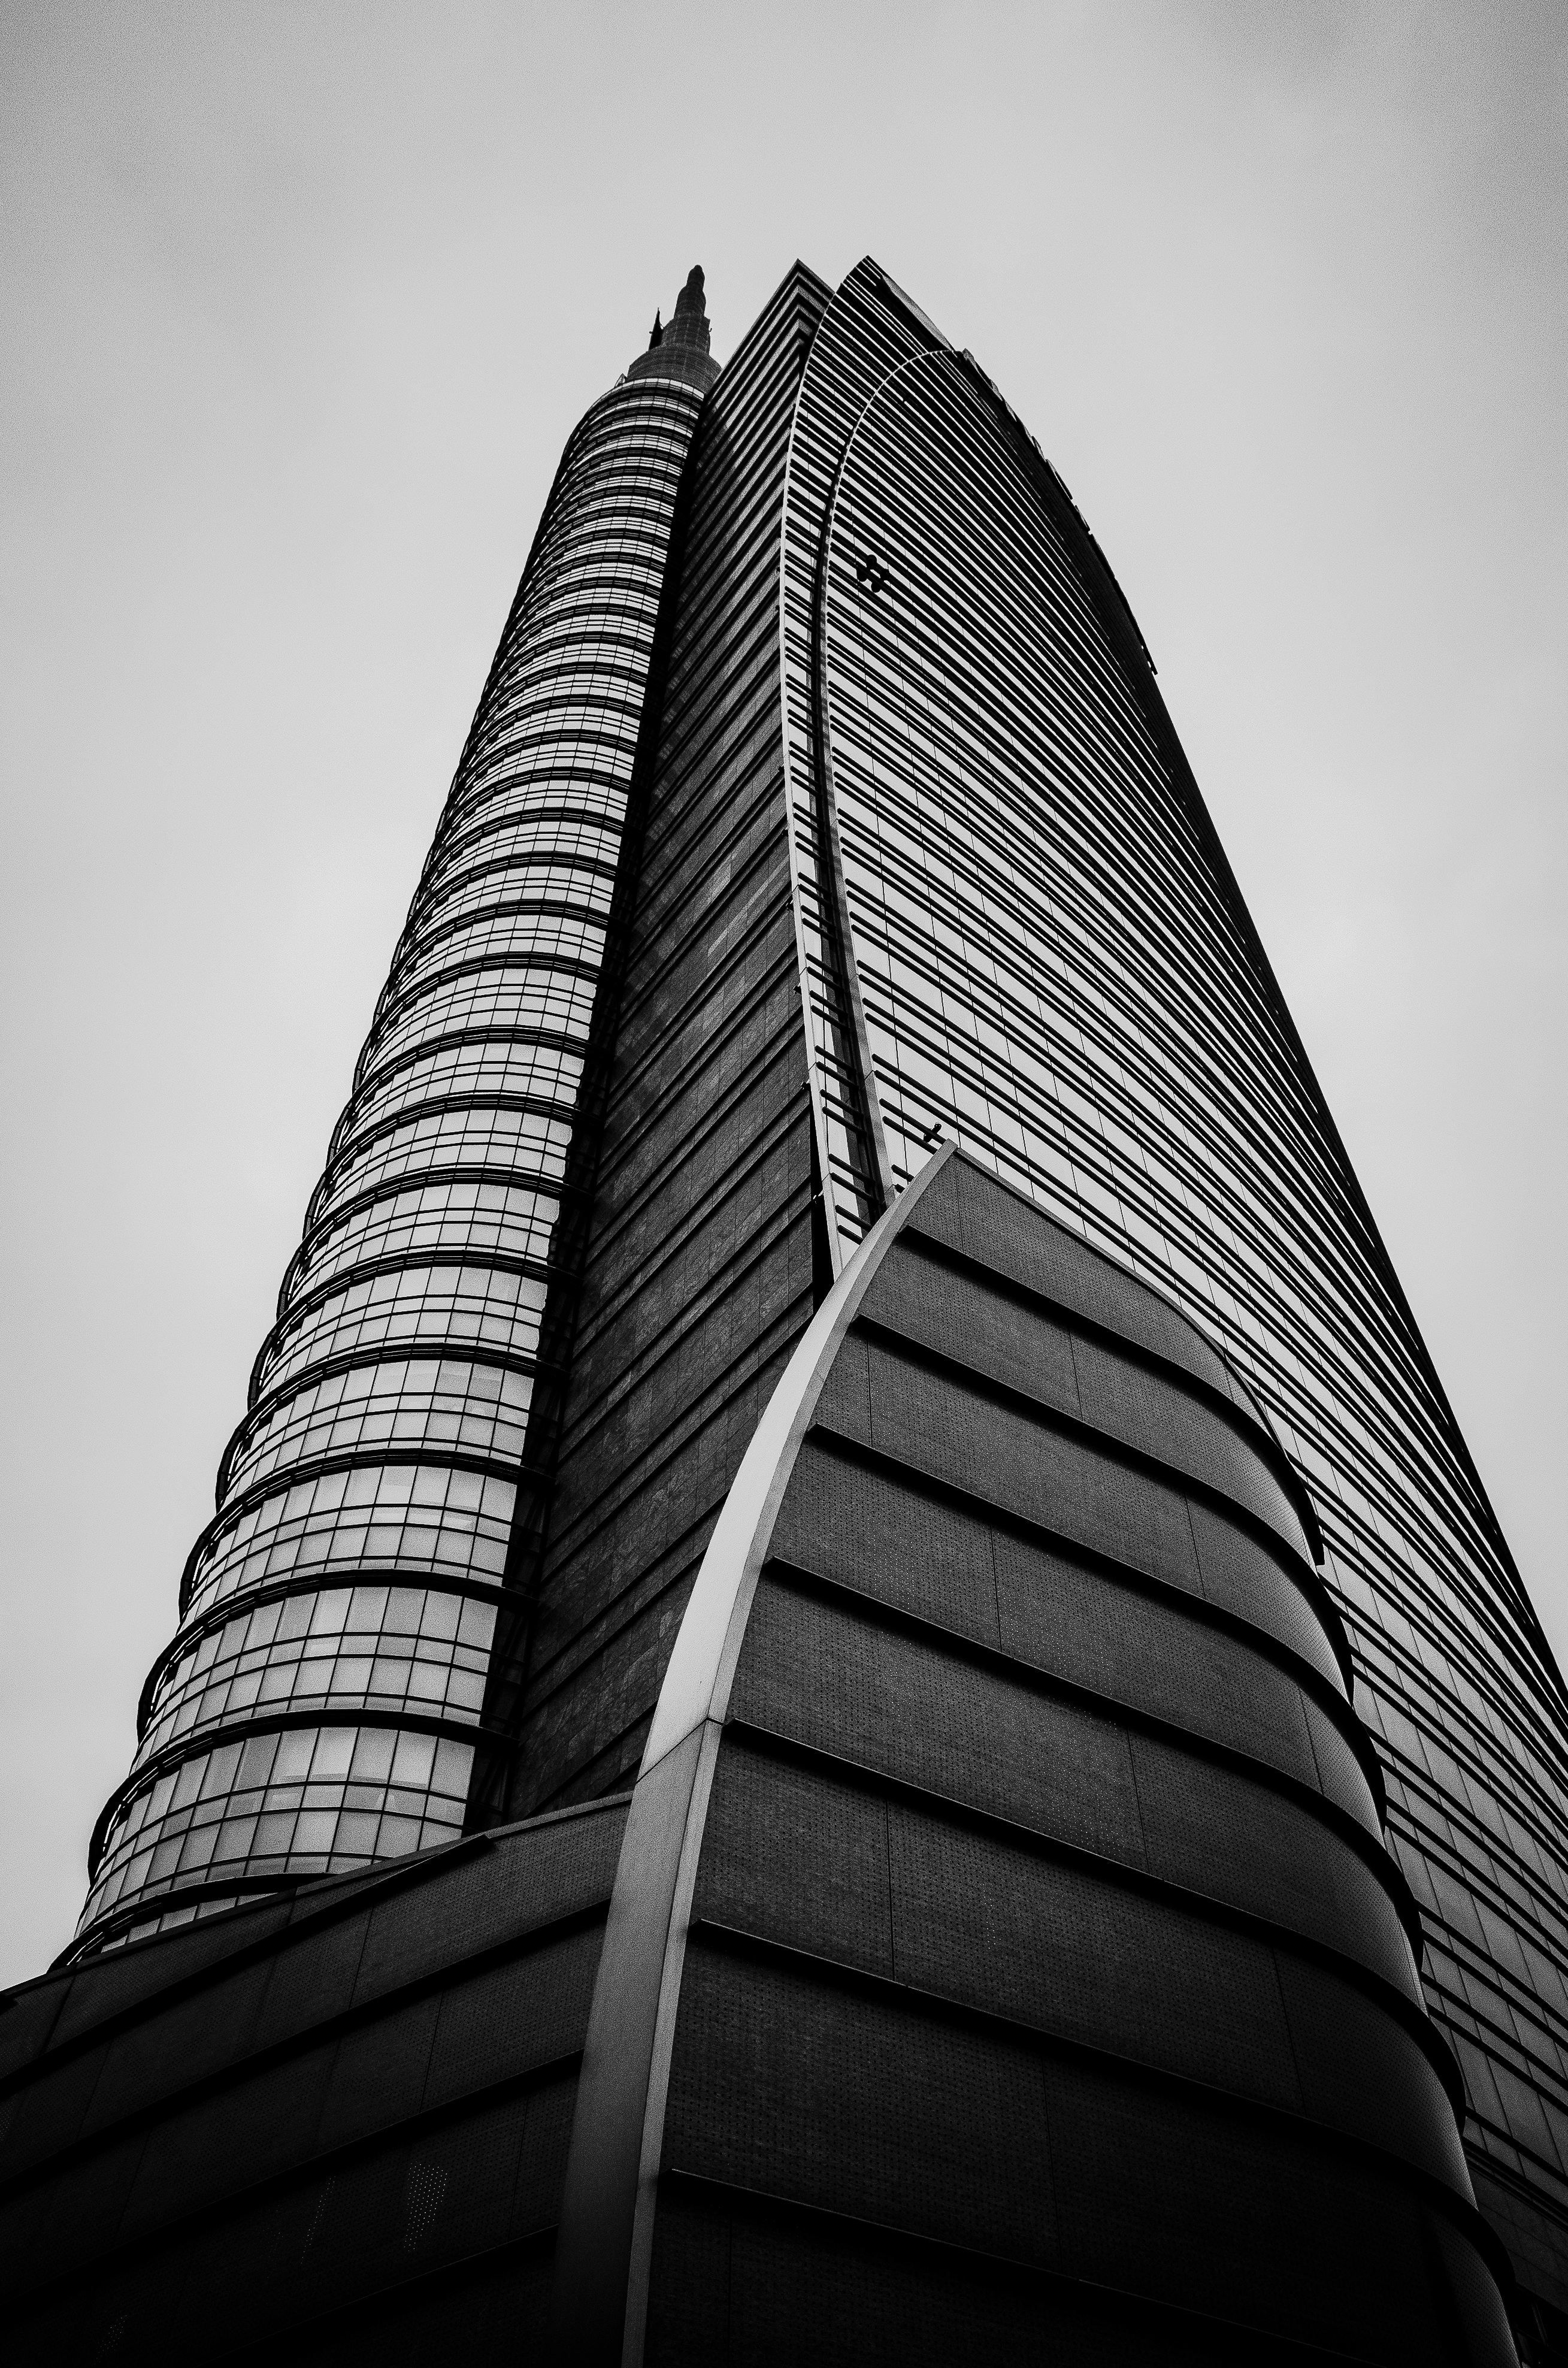
black and white, architecture, white, skyscraper, line, tower, facade, black, monochrome, tower block, symmetry, shape, monochrome photography